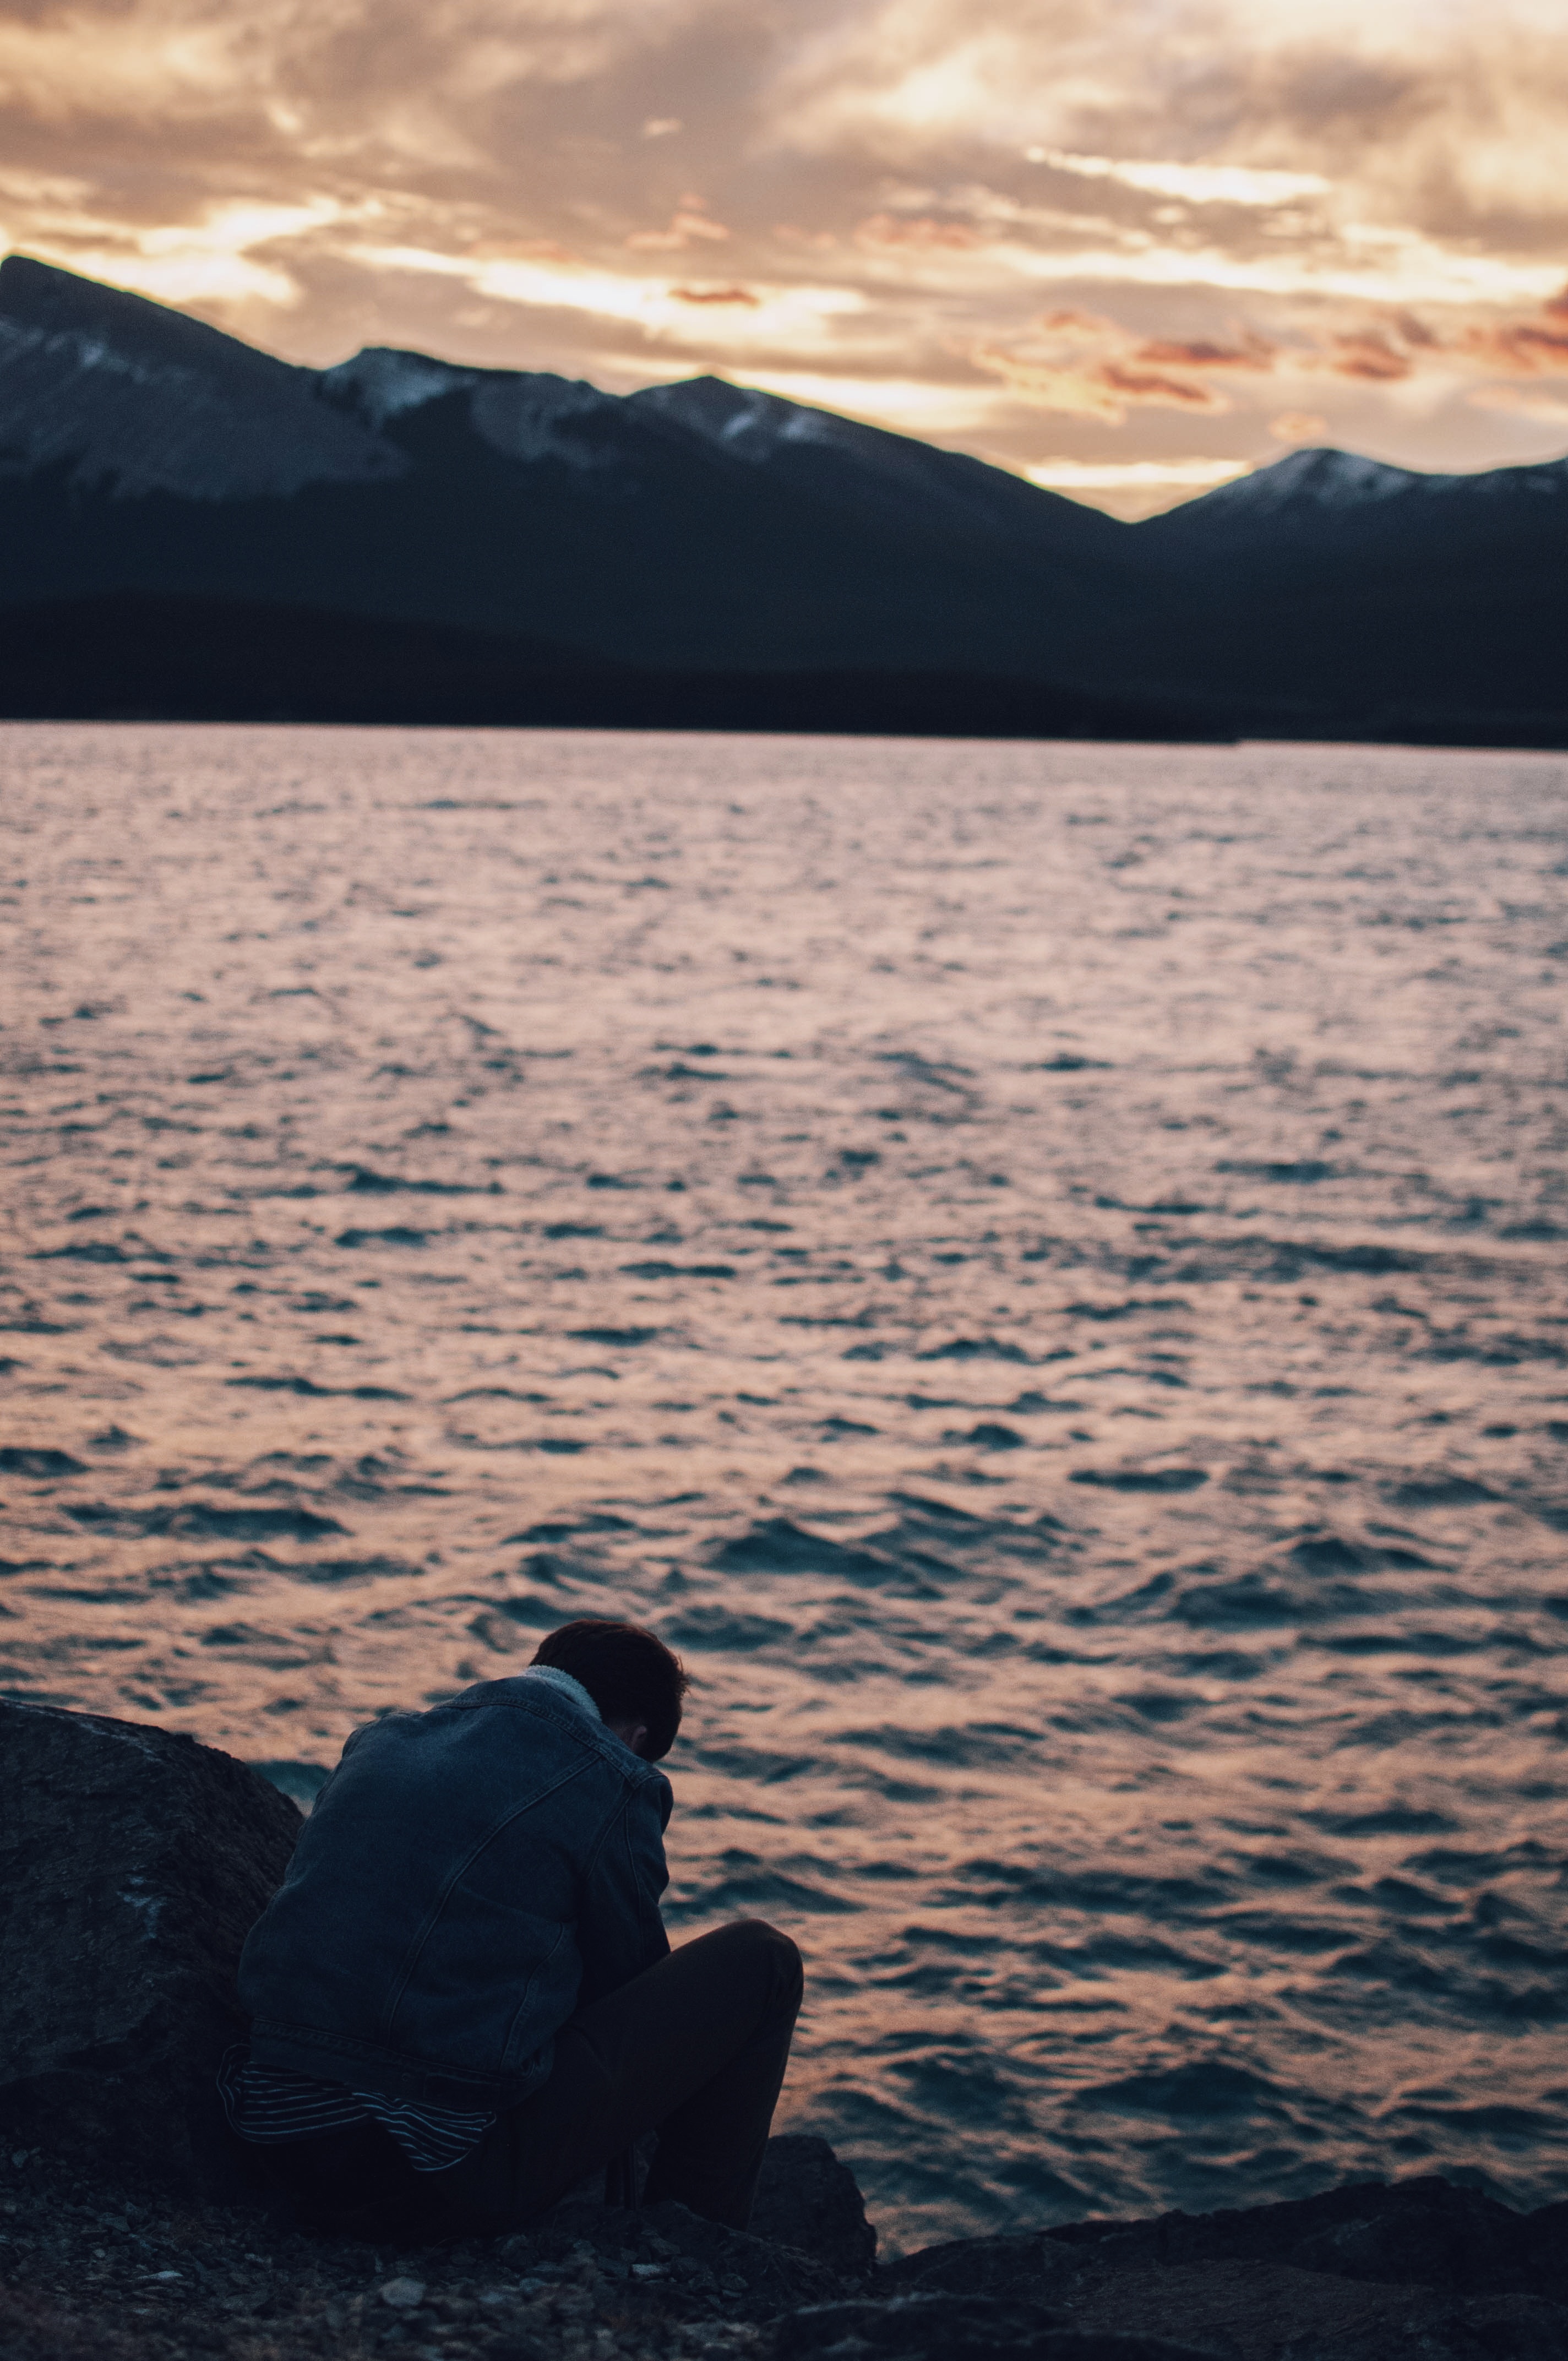
sea, coast, water, nature, rock, ocean, horizon, mountain, cloud, sky, sunrise, sunset, sunlight, morning, shore, wave, lake, dawn, dusk, ice, evening, reflection, bay, body of water, loch